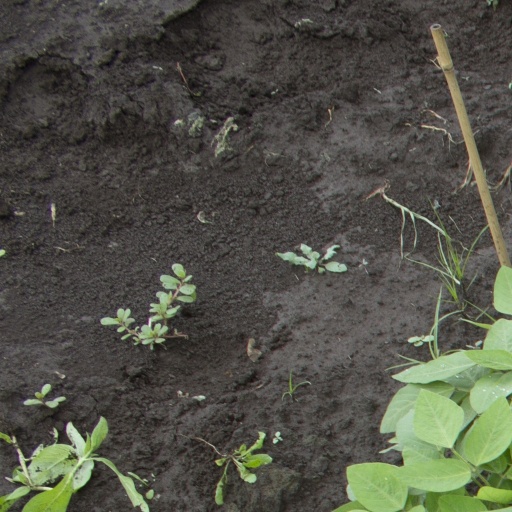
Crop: soybean